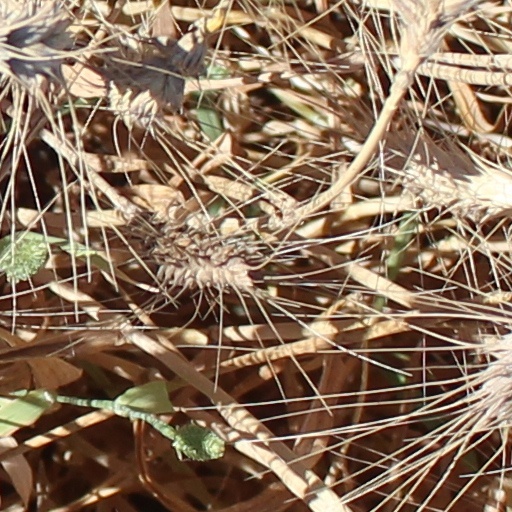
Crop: wheat